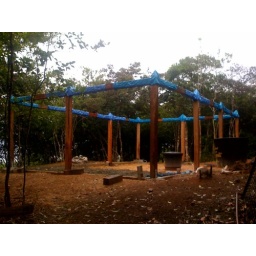
lma glass house in progress